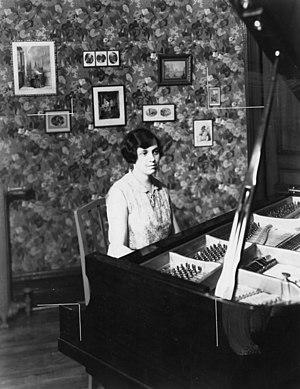
Yvonne Hubert, née à Mouscron le 28 mai 1895, et décédée à Montréal, le 8 juin 1988, est une pianiste et pédagogue québécoise d'origine française.